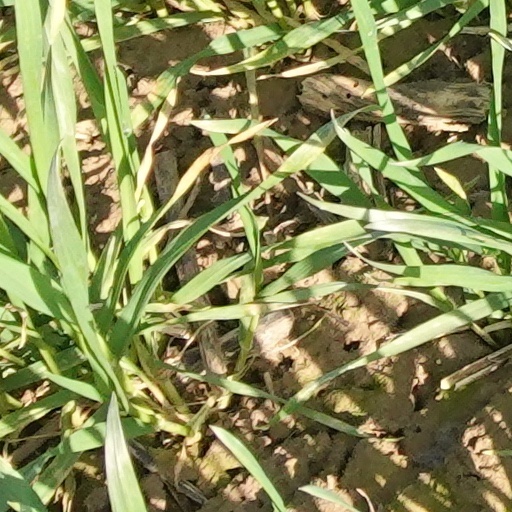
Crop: wheat